Baker Bowl

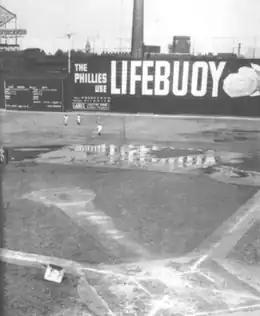
Baker Bowl's right field wall in 1937 after the metal fencing was added to extend the wall's total height to

National League Park was distinguished by its right field wall which at its closest distance was only from home plate, with right-center only away. Behind the right field wall was North Broad Street and North Broad Street train station across the street.